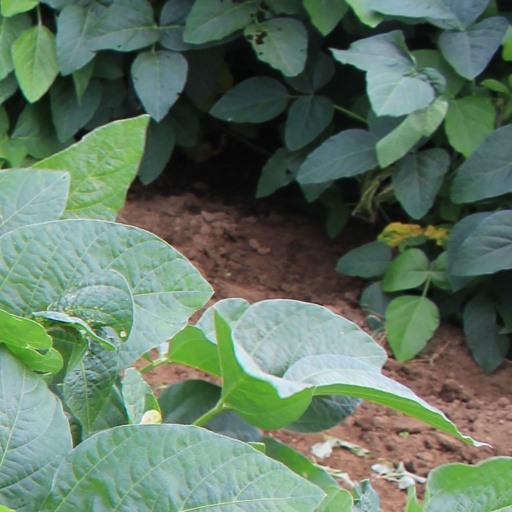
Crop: soybean